Kshanikam

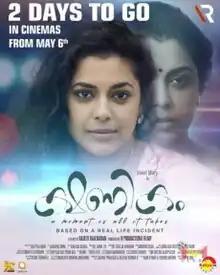
Release poster

Kshanikam is a 2022 Malayalam language film directed by Rajeev Rajendran and written by Deepthi Nair. The features Jewel Mary, Nandhu and Rupesh Raj in lead roles. The film is produced under the banner of R-Productions Filmy. The film was released on 6 May 2022.